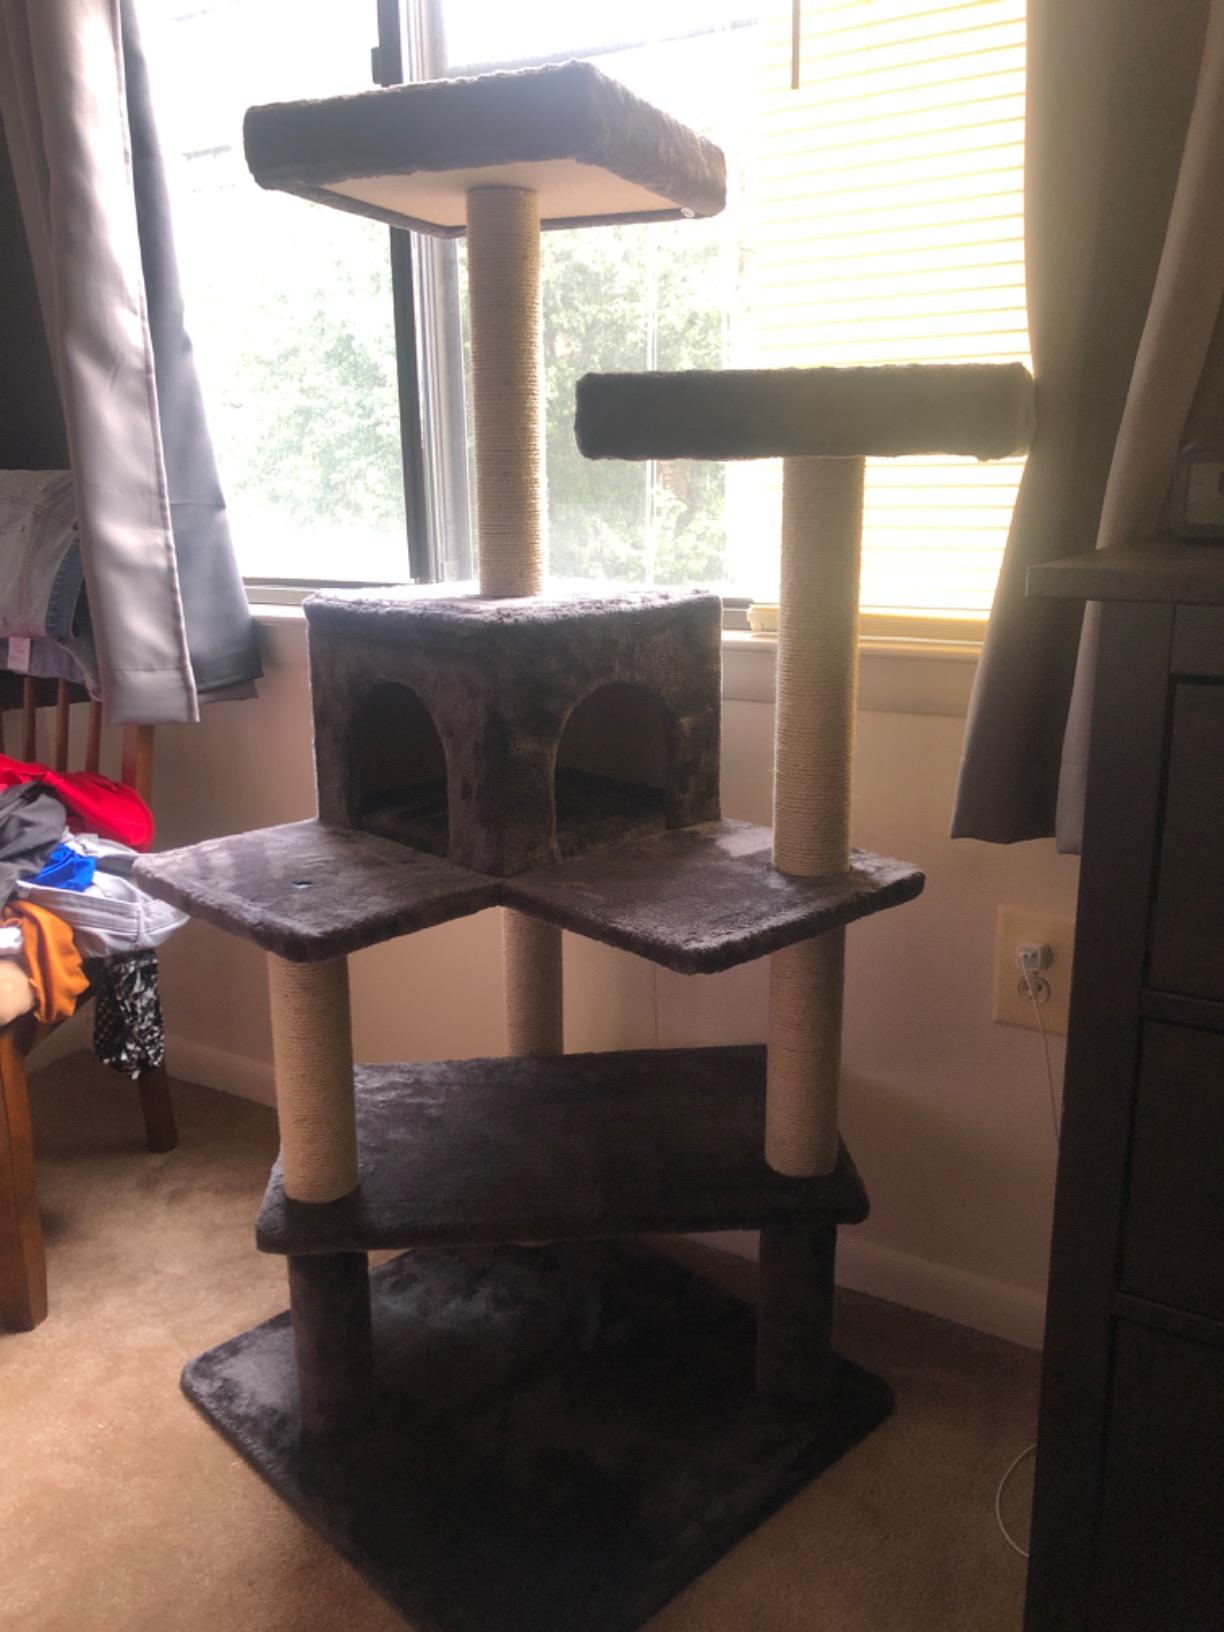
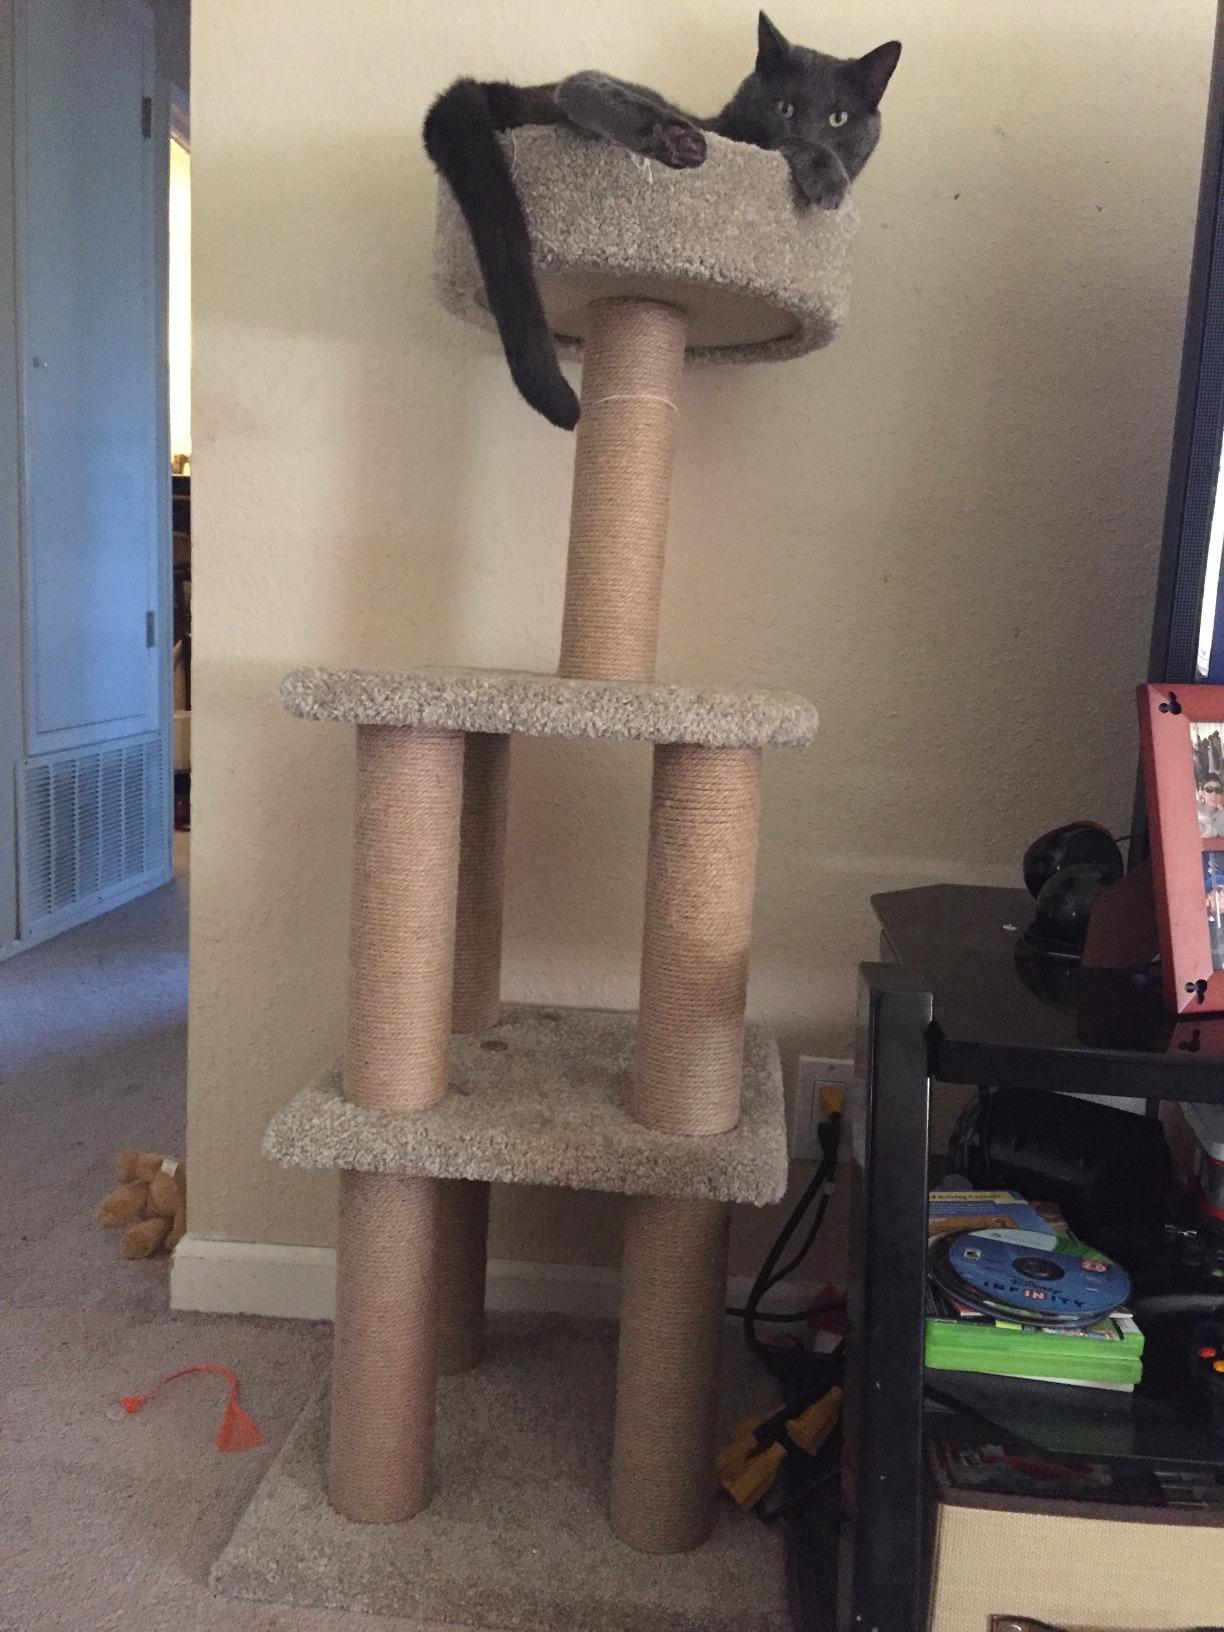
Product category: items_cat tree
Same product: no